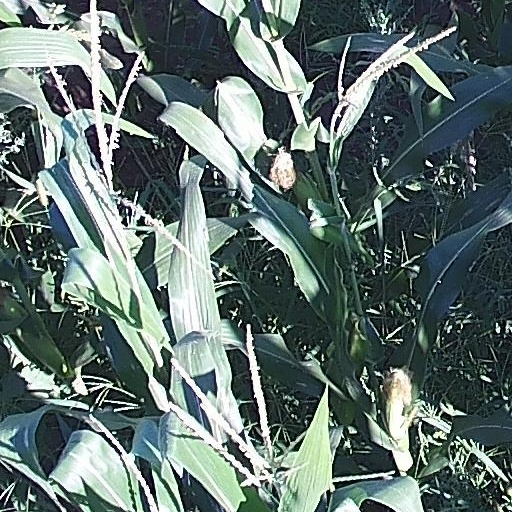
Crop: maize; corn